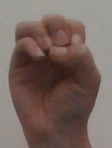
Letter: ha